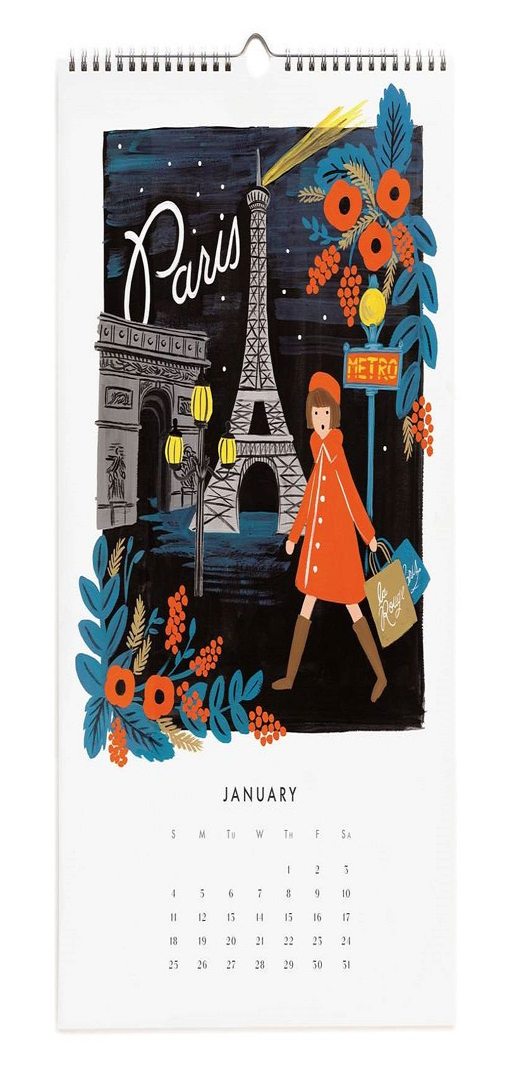
calendars you wont mind looking at for a year